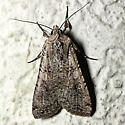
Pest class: cutworms